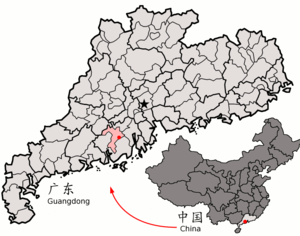
Kaiping est une ville de la province chinoise du Guangdong. C'est une ville-district placée sous la juridiction de la ville-préfecture de Jiangmen. On y parle le dialecte de Kaiping du groupe de Siyi du Cantonais.